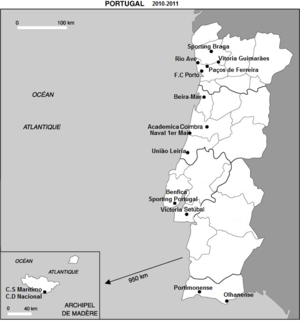
La saison 2010-2011 de la Liga ZON Sagres est la 77ᵉ édition du championnat du Portugal de football. Le premier niveau du championnat oppose 16 seize clubs portugais en une série de trente rencontres jouées durant la saison de football. Elle se déroule du 13 août 2010 au 15 mai 2011, et a été remportée par le FC Porto.